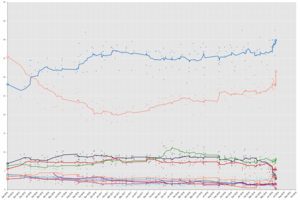
Les élections législatives grecques de 2019 ont lieu de manière anticipée le 7 juillet 2019 afin de renouveler pour quatre ans les 300 députés du Parlement grec.
Cette page répertorie les sondages sur les élections législatives grecques qui auront lieu le 7 juillet 2019.